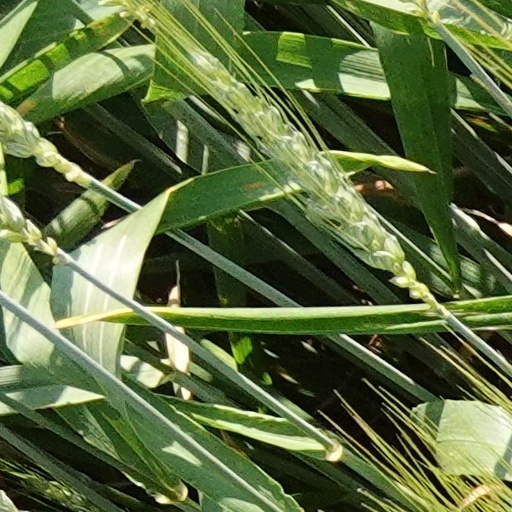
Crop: wheat